Plumbylene

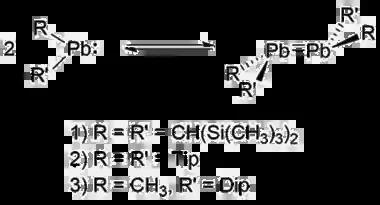

Organoplumbylenes tend to exist in an equilibrium between the monomeric and dimeric form in solution, and, due to the low dimerization energy, as either monomers or dimers in the solid state, depending on the steric bulk of substituents. Bulky substituents allow the plumbylene to exist exclusively as monomers. In the dimerization, a Lewis acidic vacant 6p orbital interacts with a weakly Lewis basic 6s lone pair.